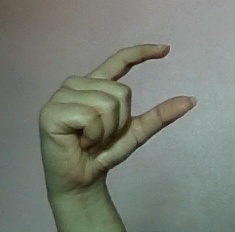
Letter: dal